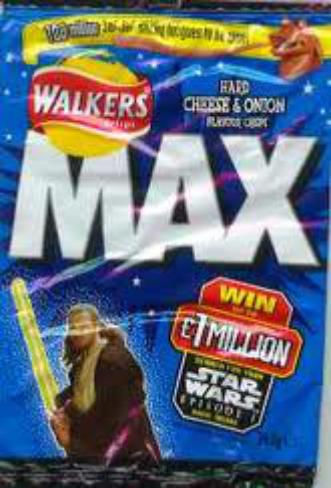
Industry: Food